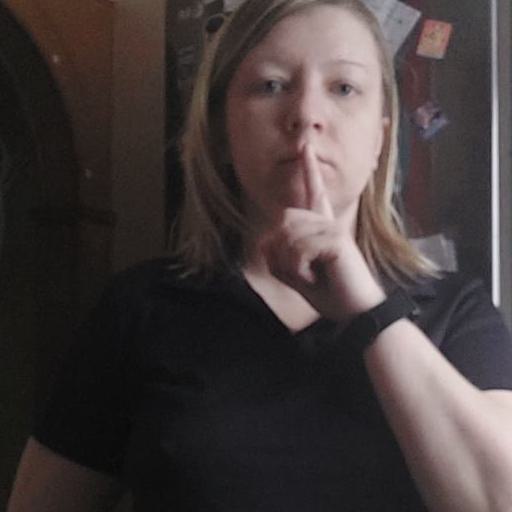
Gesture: mute